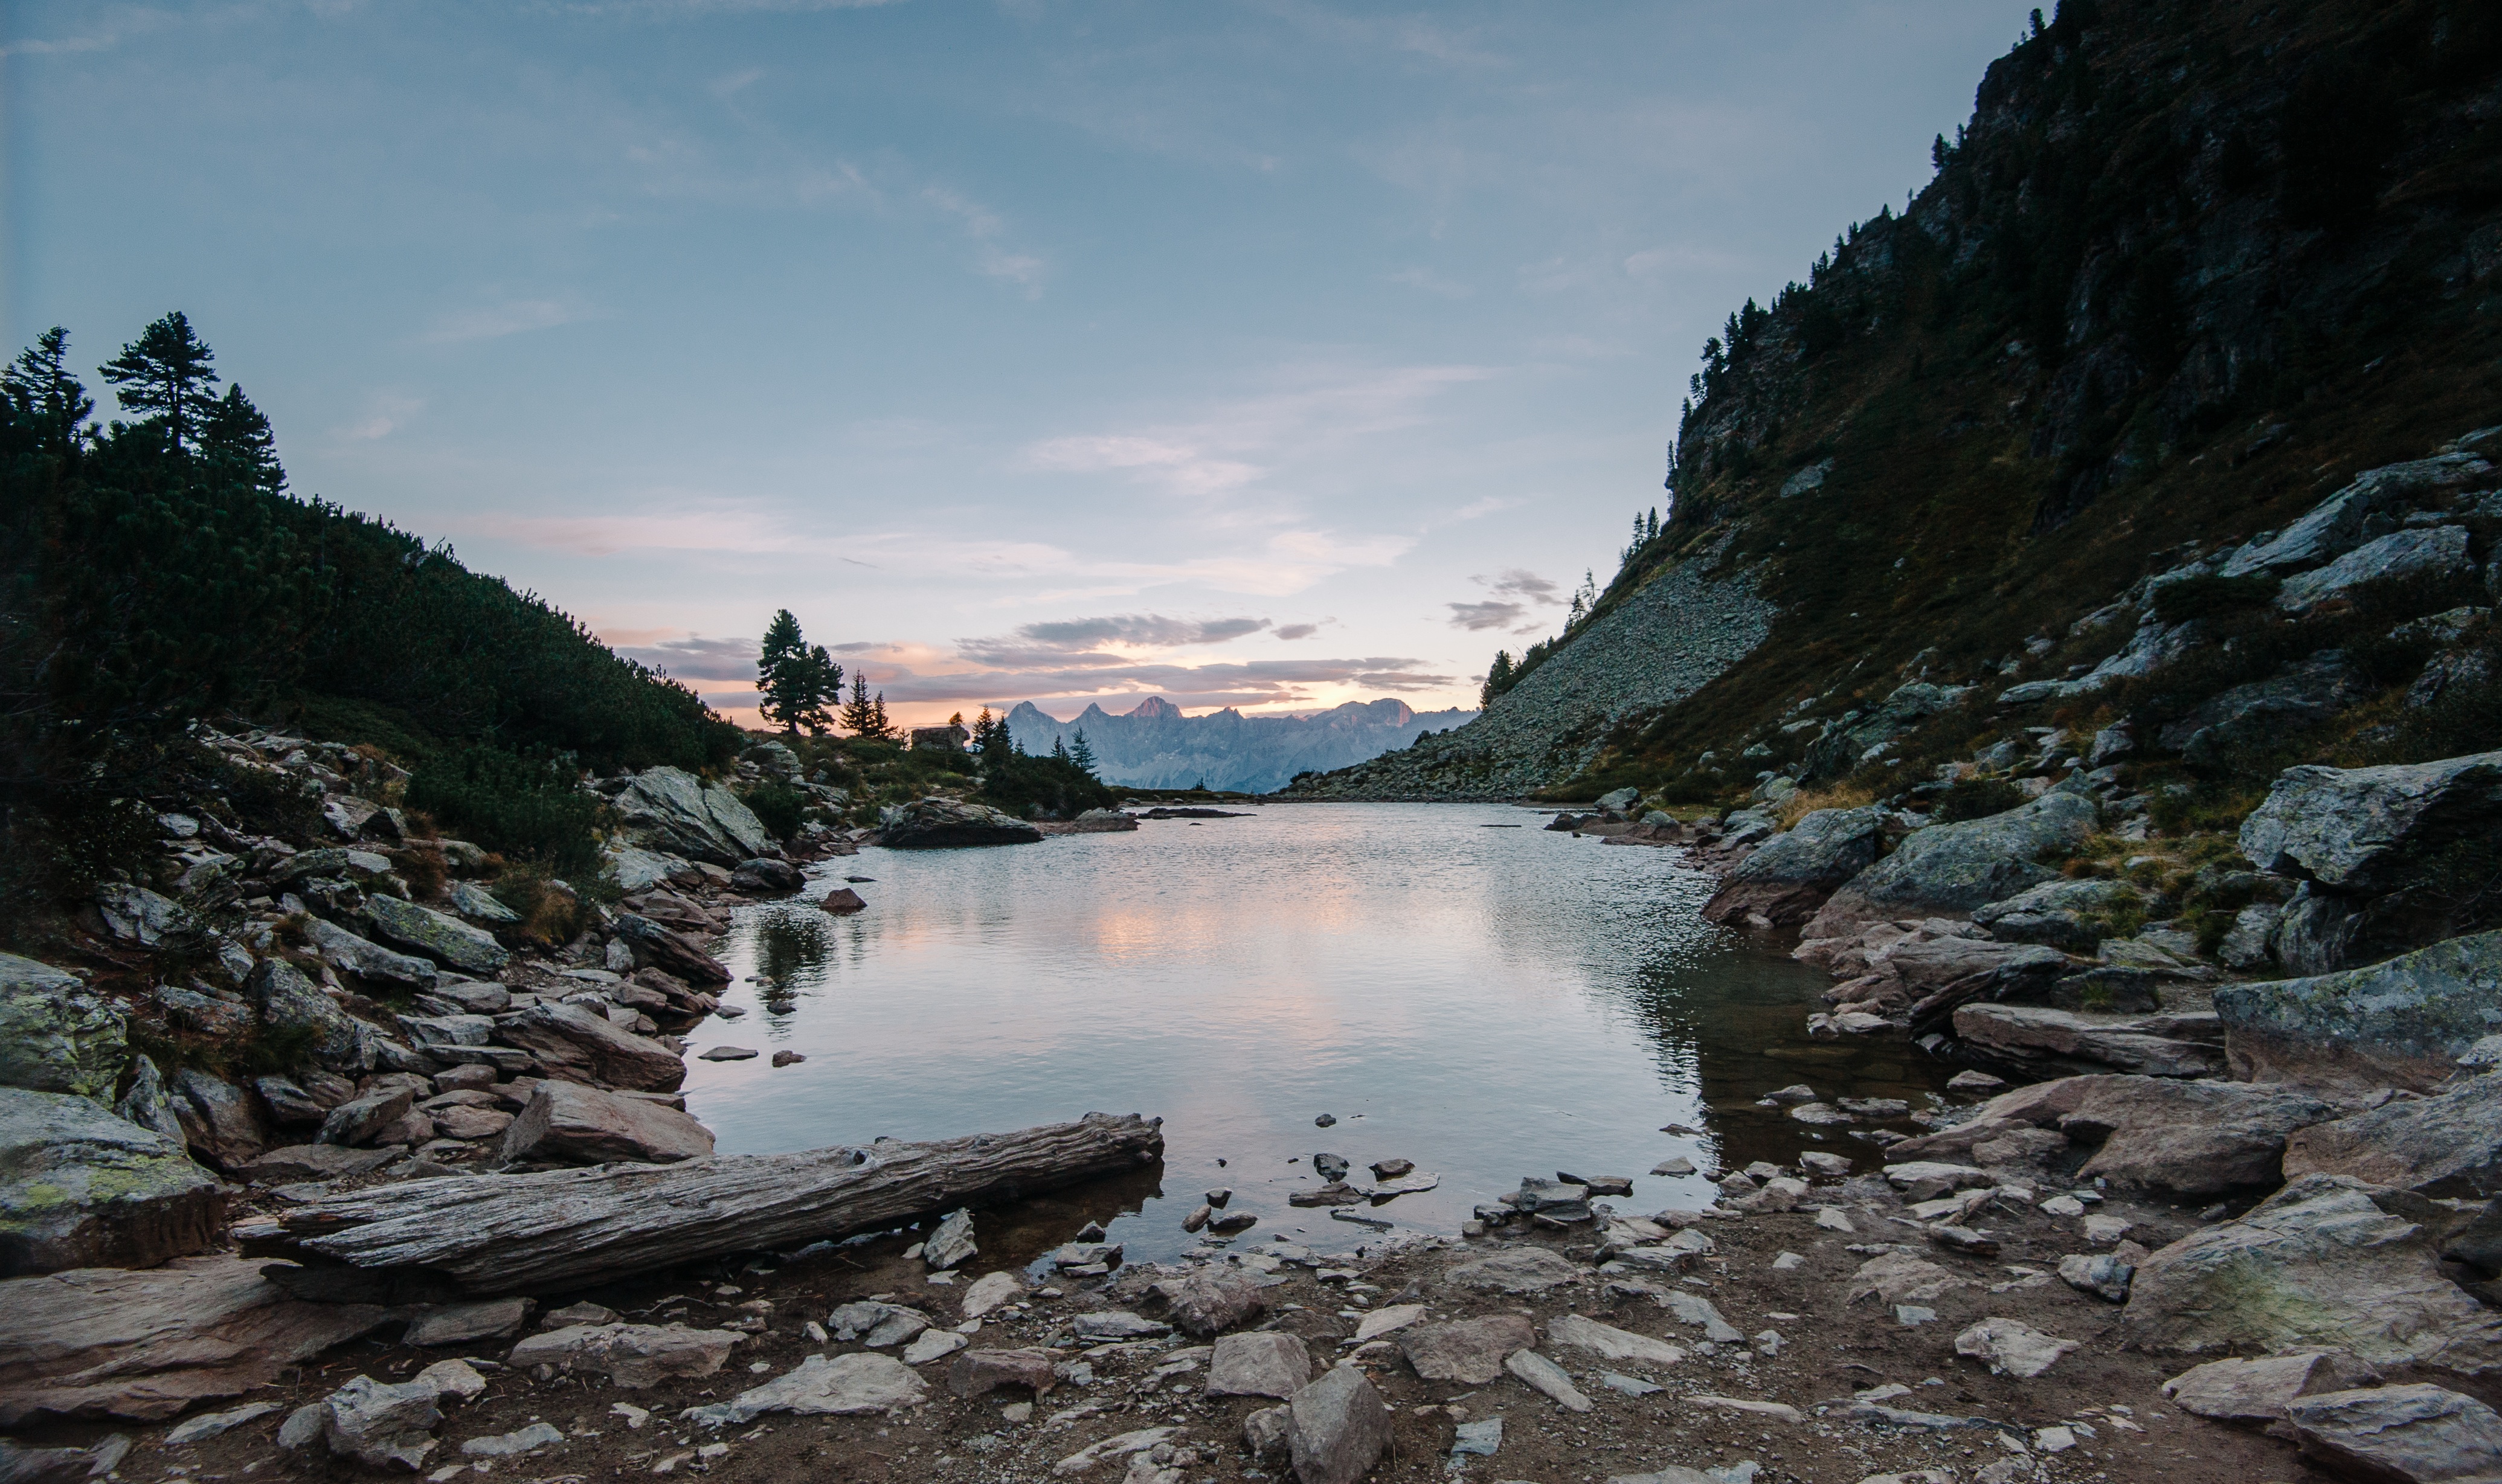
landscape, sea, coast, water, nature, rock, wilderness, mountain, shore, lake, river, valley, mountain range, cliff, reflection, reservoir, terrain, body of water, loch, landform, geographical feature